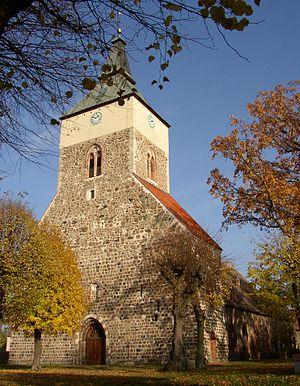
Altlandsberg est une commune de l'arrondissement de Märkisch-Pays de l'Oder, dans le Land de Brandebourg, en Allemagne. Sa population s'élevait à environ 8 900 habitants en 2014.